Usa, Ōita

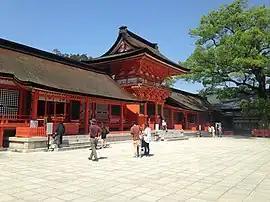
Chokushimon Gate in Upper Shrine of Usa Jingū

Usa is located on the northern base of the Kunisaki Peninsula and faces the Gulf of Suō to the north, Nakatsu City to the west, Kusu Town and Yufu City to the south, and Kitsuki City and Bungotakada City to the east.